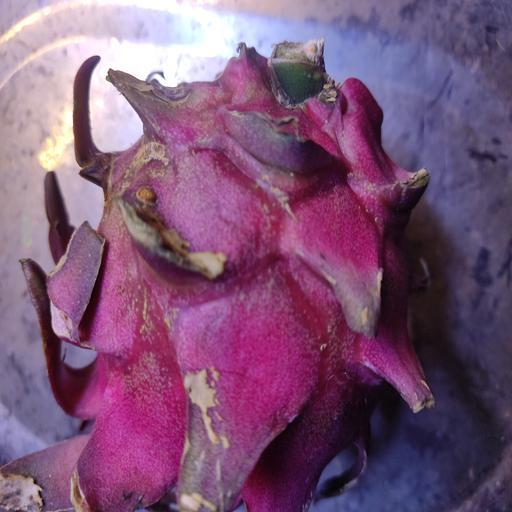
Crop type: Dragon